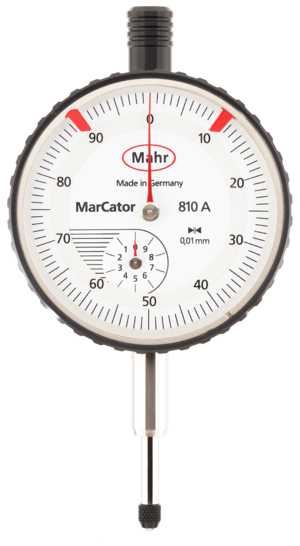
Un comparateur Mahr MarCator 810 A, portée 10